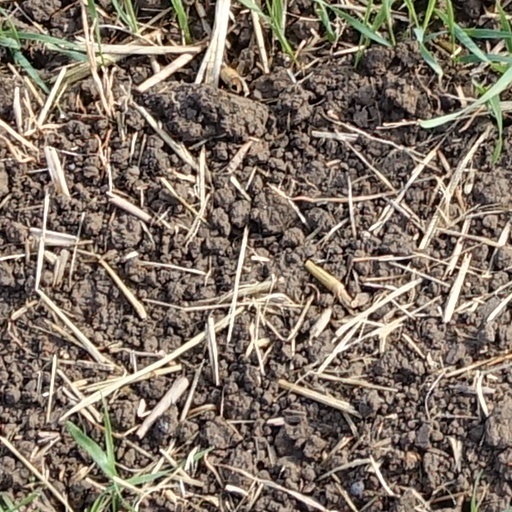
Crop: wheat